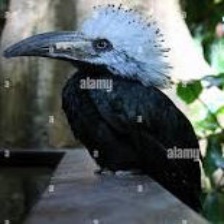
Species: WHITE CRESTED HORNBILL
Scientific name: TROPICRANUS ALBOCRISTATUS
ImageNet parent category: hornbill